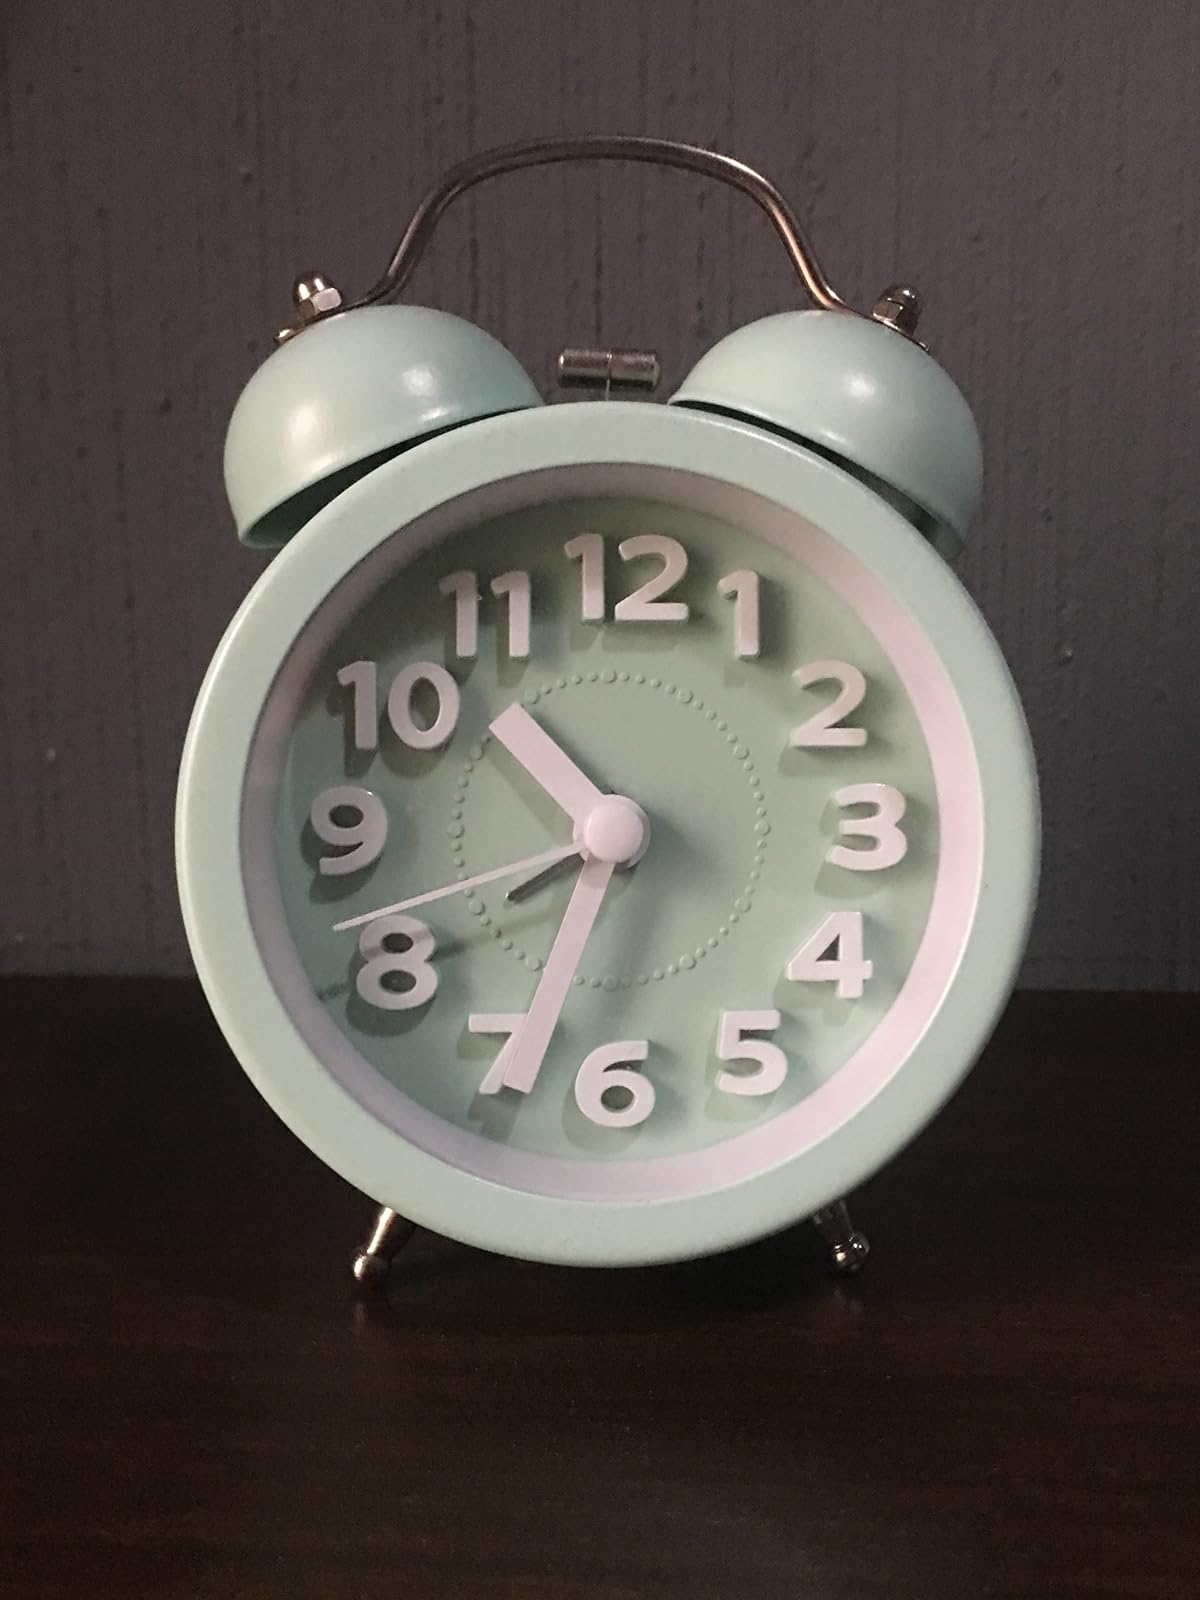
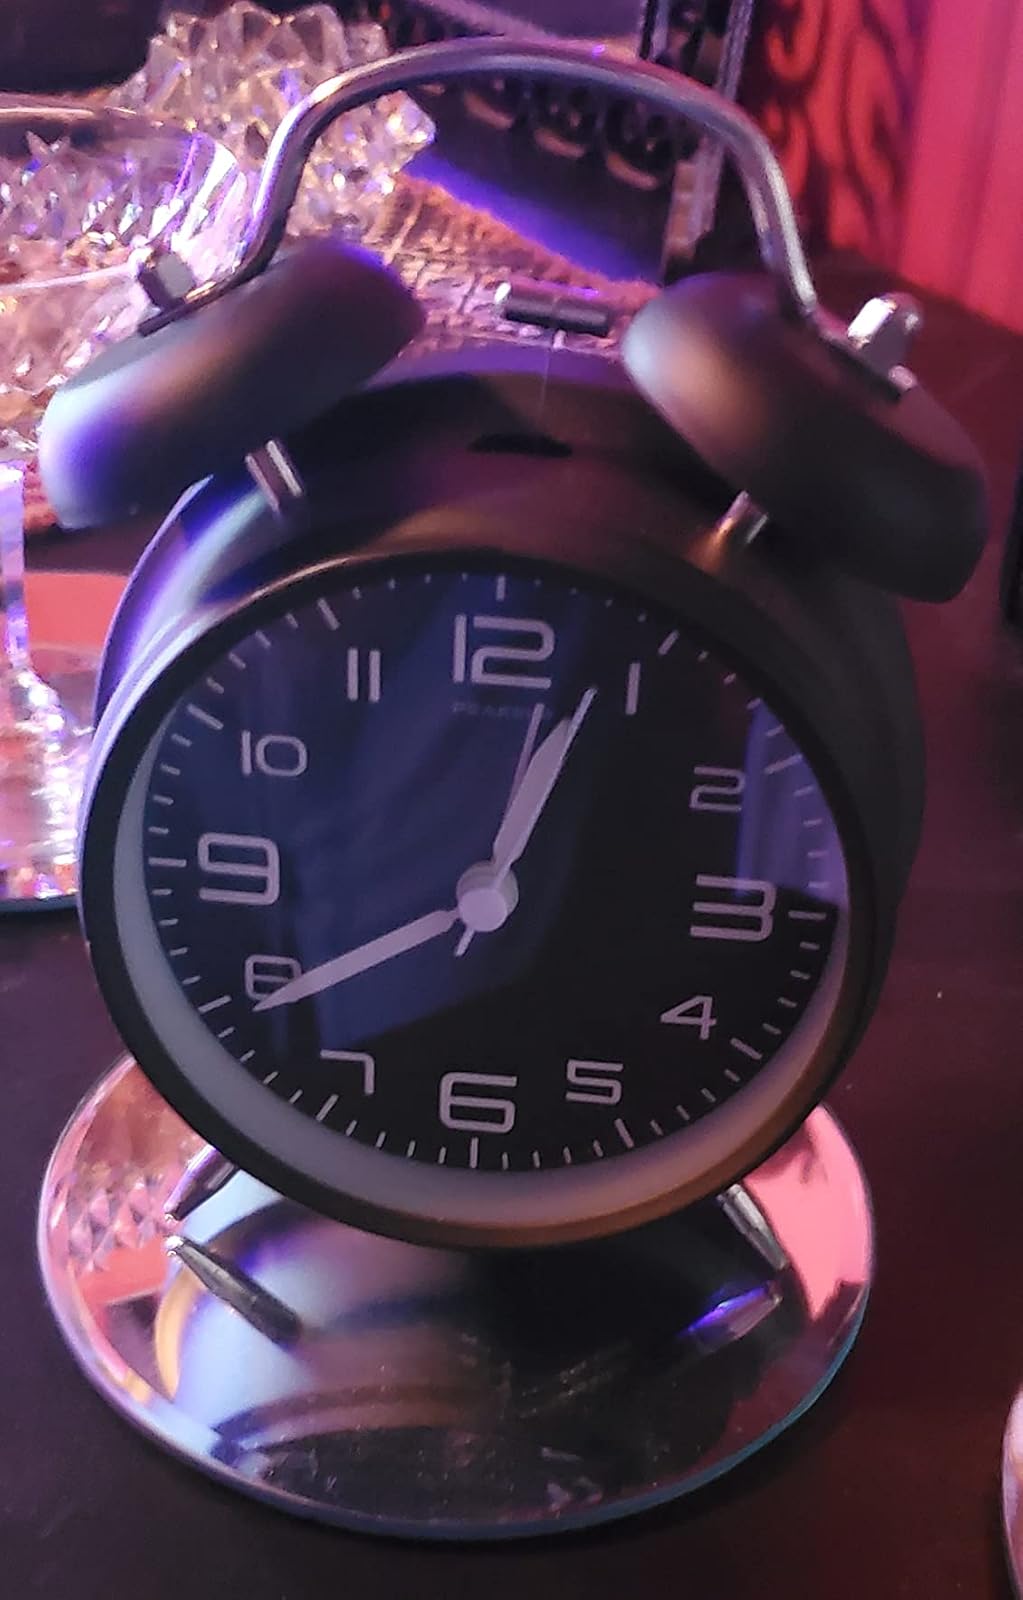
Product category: clock
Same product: no